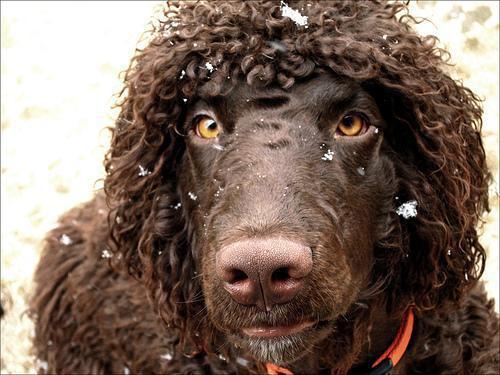
Irish_water_spaniel